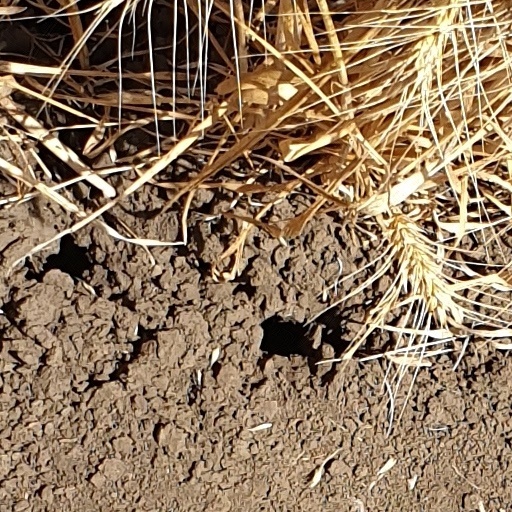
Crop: wheat